Karen McDougal

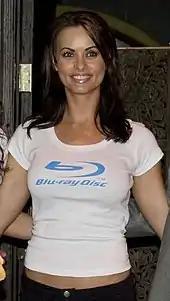
McDougal at the Home Theater Forum 2007 in Las Vegas

"Playboy" released a Playboy Collectors' Figure Series limited edition doll in 2002 based on the likeness of McDougal and emphasized that it was an accurate model of her statuesque physique. Her collectors' figure was originally slated to be the first in the series to be released, however it was delayed due to redesigns. McDougal collaborated with fantasy sculptor Bill Toma in creating a limited edition bronze statuette titled "Warrior Princess" in 2003. McDougal posed for Toma in the creative process and the pedestal of each statuette bears her signature.